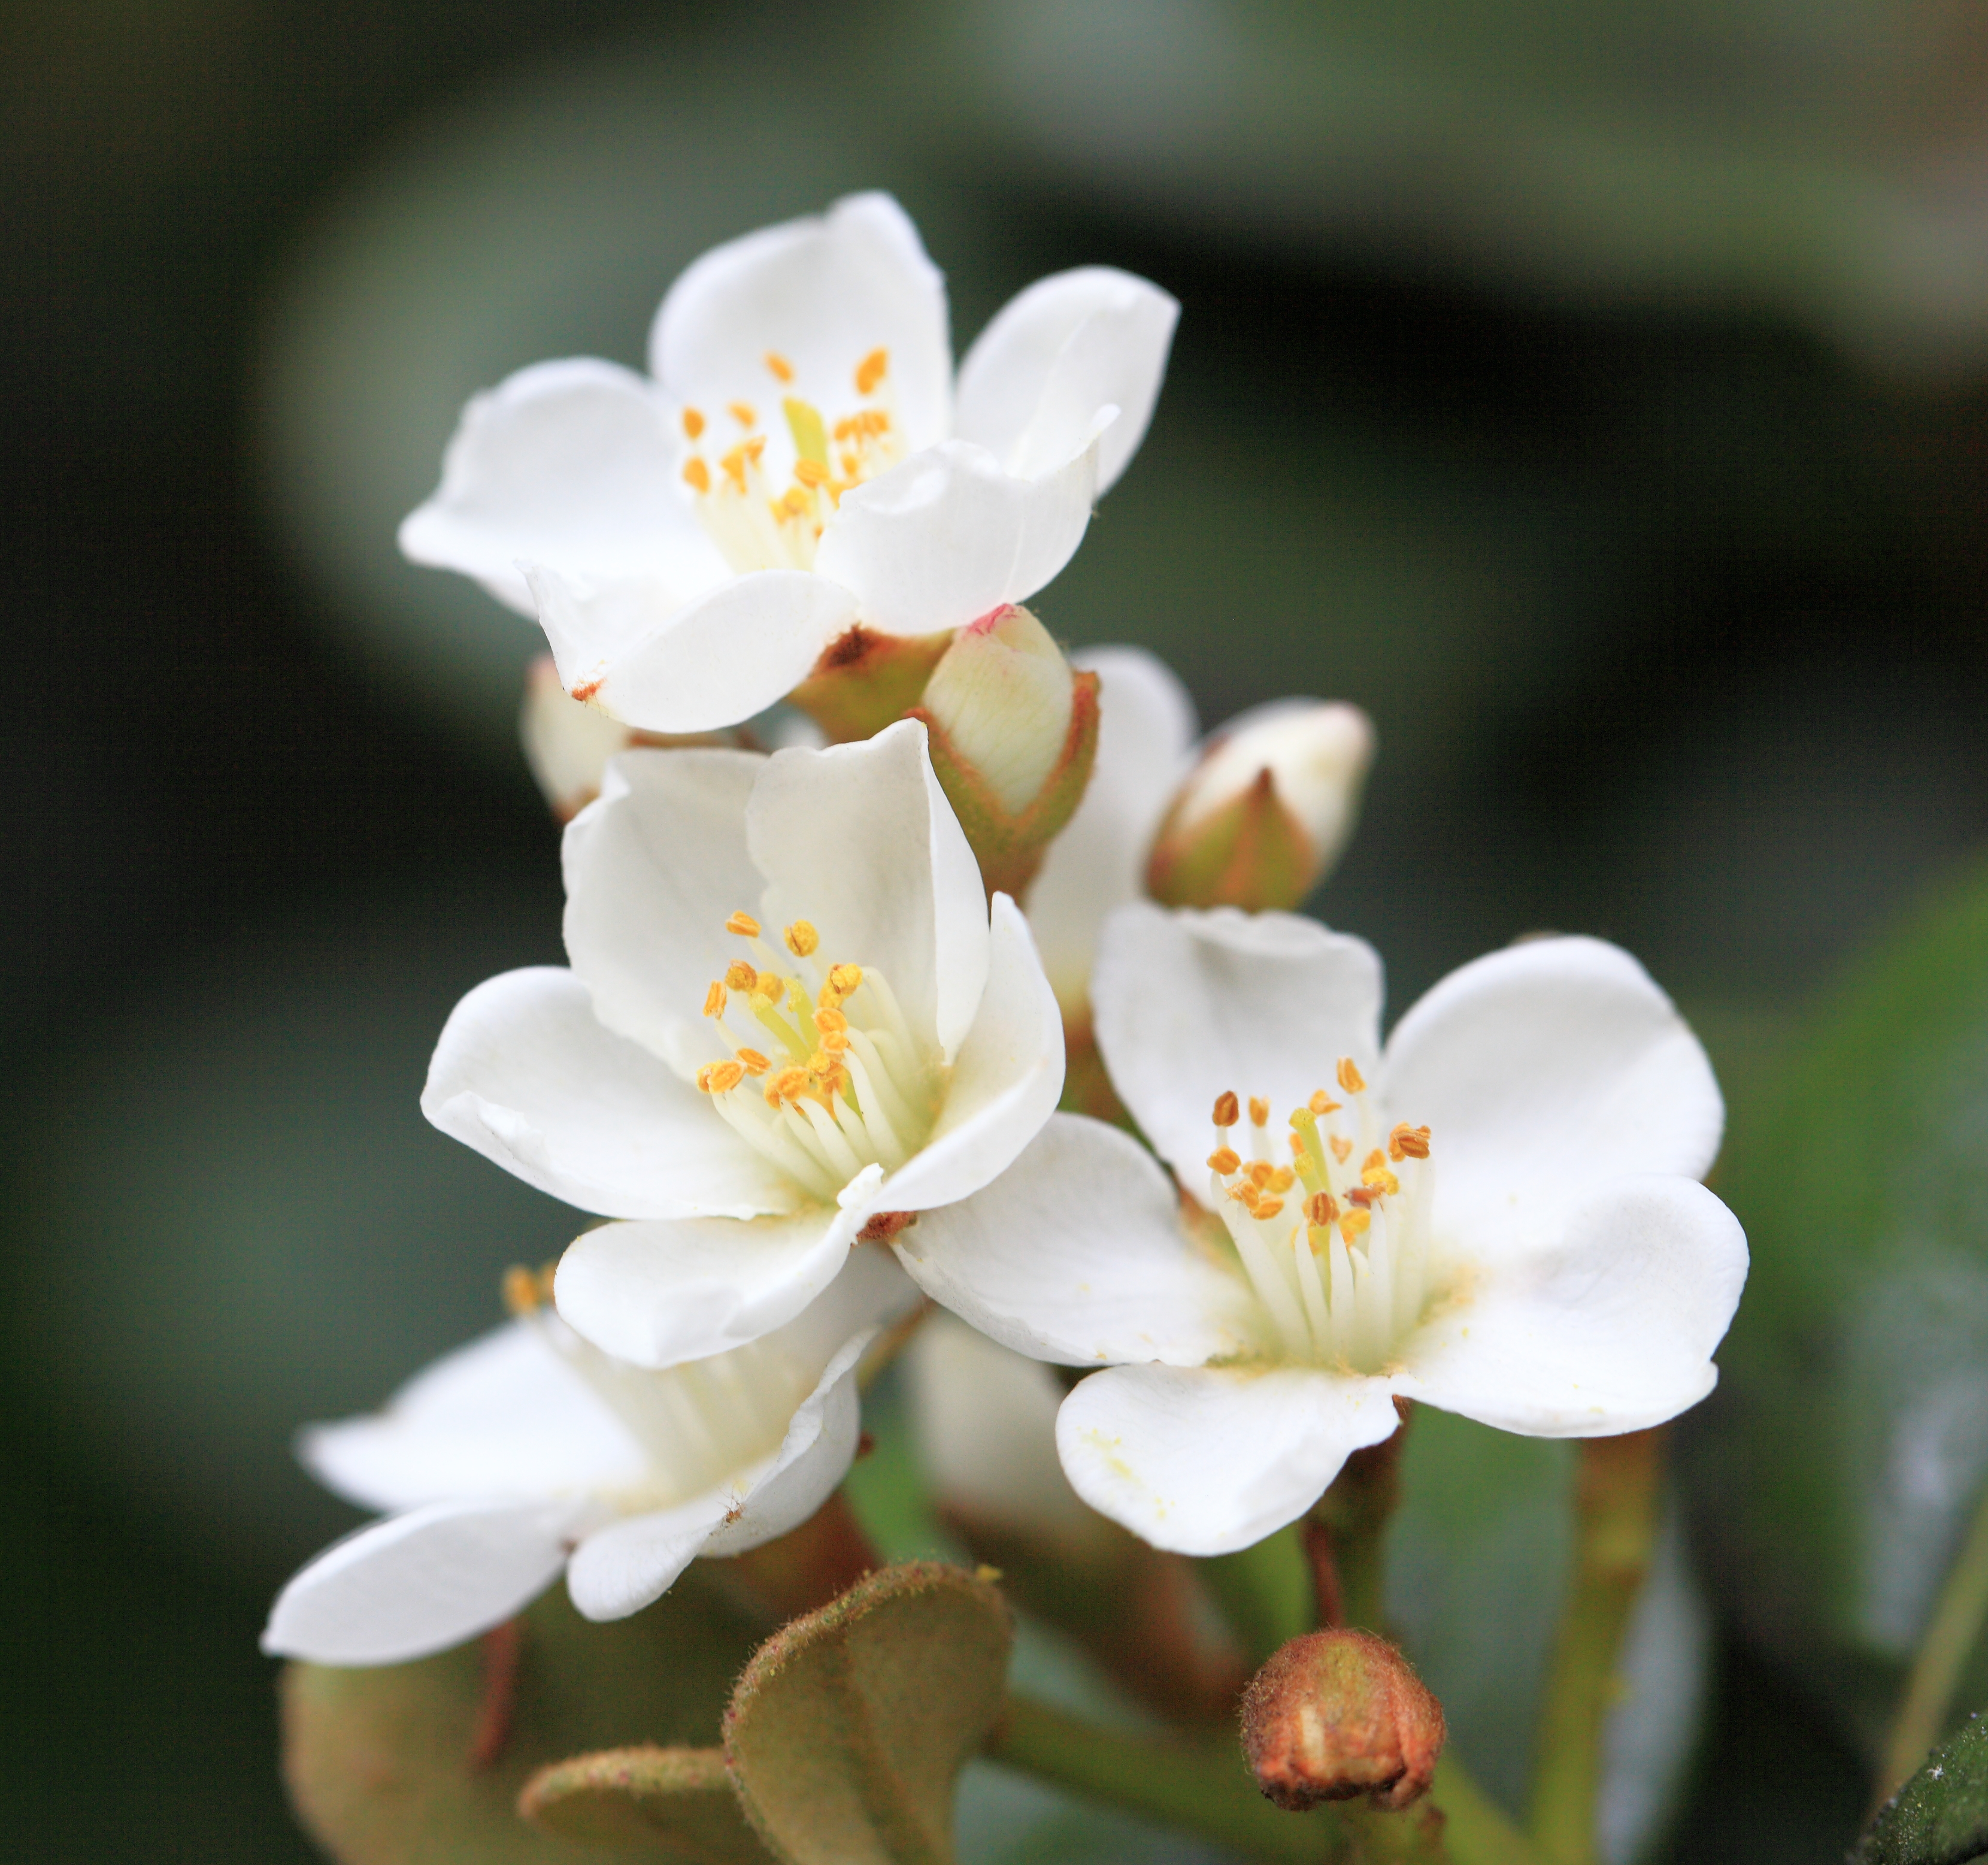
branch, blossom, plant, photography, flower, petal, high, produce, botany, yellow, flora, wildflower, close up, shrub, 5d, hires, markii, hi, res, resolution, macro photography, jasmine, flowering plant, land plant